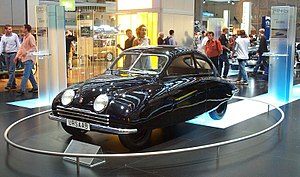
Sixten Sason
"""Ur-Saaben"", 1946"
Karl-Erik Sixten Andersson var en svensk industridesigner.